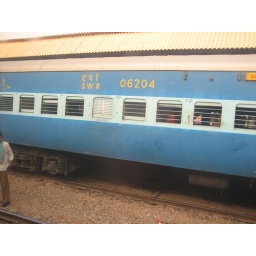
The cheapest class of train travel. No glass in those windows.